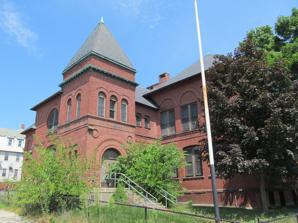
Building: Dartmouth Street School
Country: United States of America
Year built: 1894
United States historic place Dartmouth Street School U.S. National Register of Historic Places Dartmouth Street School Show map of Massachusetts Show map of the United States Location 13 Dartmouth St., Worcester, Massachusetts Coordinates 42°15′28″N 71°46′52″W / 42.2578°N 71.7811°W / 42.2578; -71.7811 Built 1894 Architect Clemence, George MPS Worcester MRA NRHP reference No. 80000546 Added to NRHP March 5, 1980 The Dartmouth Street School is a historic school building at 13 Dartmouth Street in Worcester, Massachusetts .  Built in 1894 to a design by noted local architect George Clemence , it is a well-preserved architectural mix of Romanesque and other Late Victorian styles.  The building was listed on the National Register of Historic Places in 1980. In 2008 a proposal was floated to convert the building into housing; as of 2012, it stood vacant. Description and history The Dartmouth Street School is located in a residential area of southeastern Worcester, on a parcel bounded on the south by Dartmouth Street, the west by Almont Avenue, and the east by Ingleside Avenue.  It is a two-story masonry structure, with an eclectic mix of stylistic elements in brick and sandstone.  Its corner tower is Queen Anne in conception, but it houses a round-arch entrance opening, and grouped round-arch windows in the Romanesque style, before rising to its pyramidal roof.  Its older portion has a hip roof, which is pierced by eyebrow dormers, while the newer portion has a flat roof. The building was designed by local architect George Clemence , and built in two parts.  The older, main portion, was built in 1894, and is nearly identical to the Elizabeth Street School , also a Clemence work.  It was expanded to its rear in 1908 with a two-story addition that uses similar motifs to the main block, and was little altered thereafter.  The neighborhood in which it was built experienced development of a large number of triple decker housing units, necessitating the expansion. See also National Register of Historic Places listings in eastern Worcester, Massachusetts References